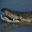
Label: crocodile